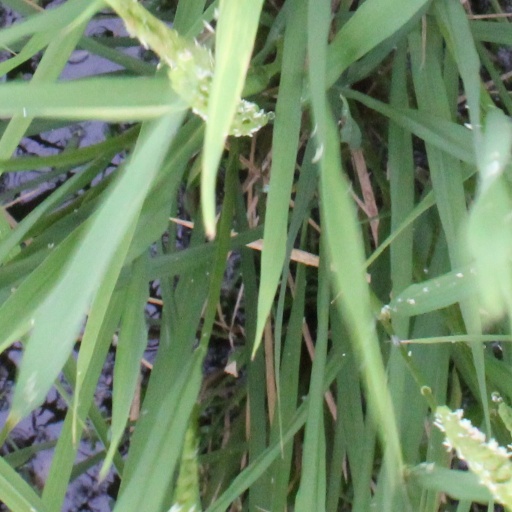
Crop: rice